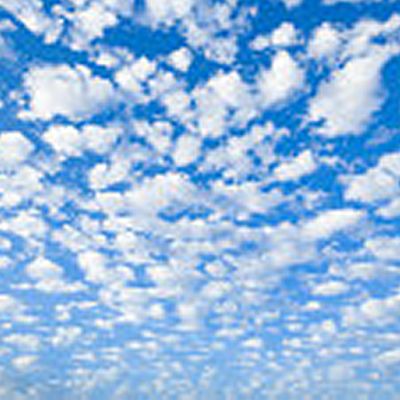
Cloud type: Altocumulus (Ac)